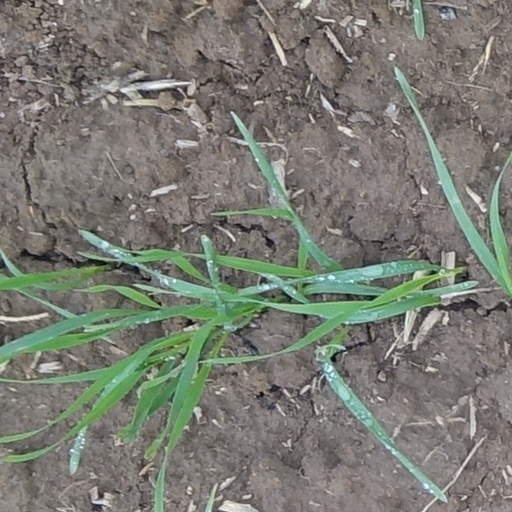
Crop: wheat